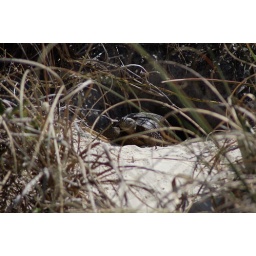
tortoise in the sand dune at matanza beach